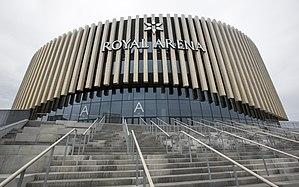
Le championnat du monde de hockey sur glace 2018 a lieu du 4 au 20 mai 2018 dans les villes de Copenhague et Herning, au Danemark.